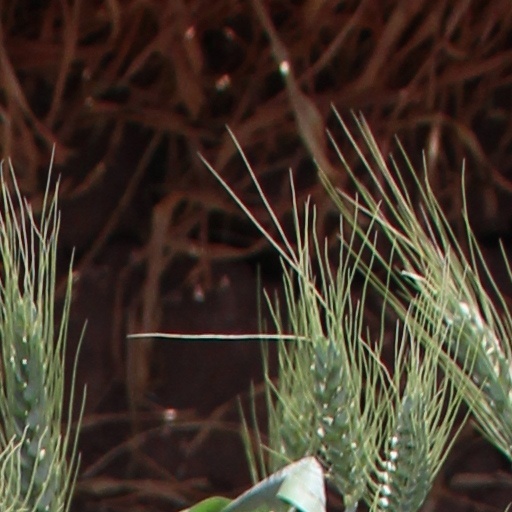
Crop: wheat